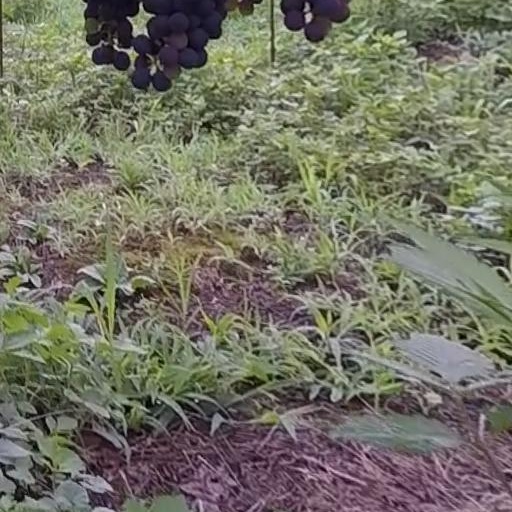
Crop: grape